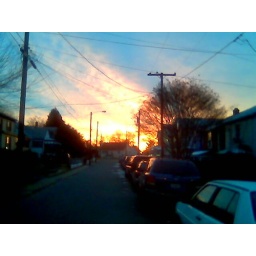
We always get a house on the shady side of the street in the winter.